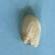
Maize quality: Bad